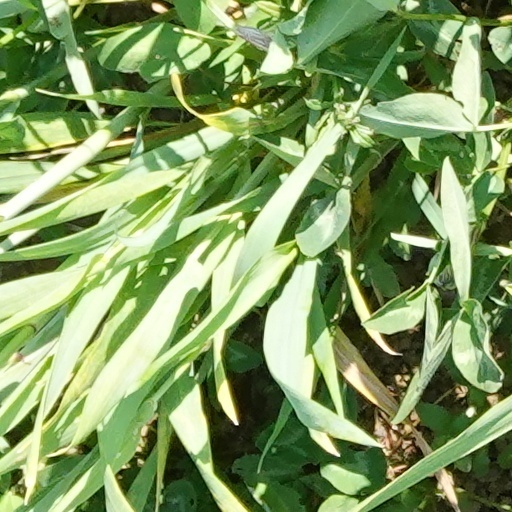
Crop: wheat